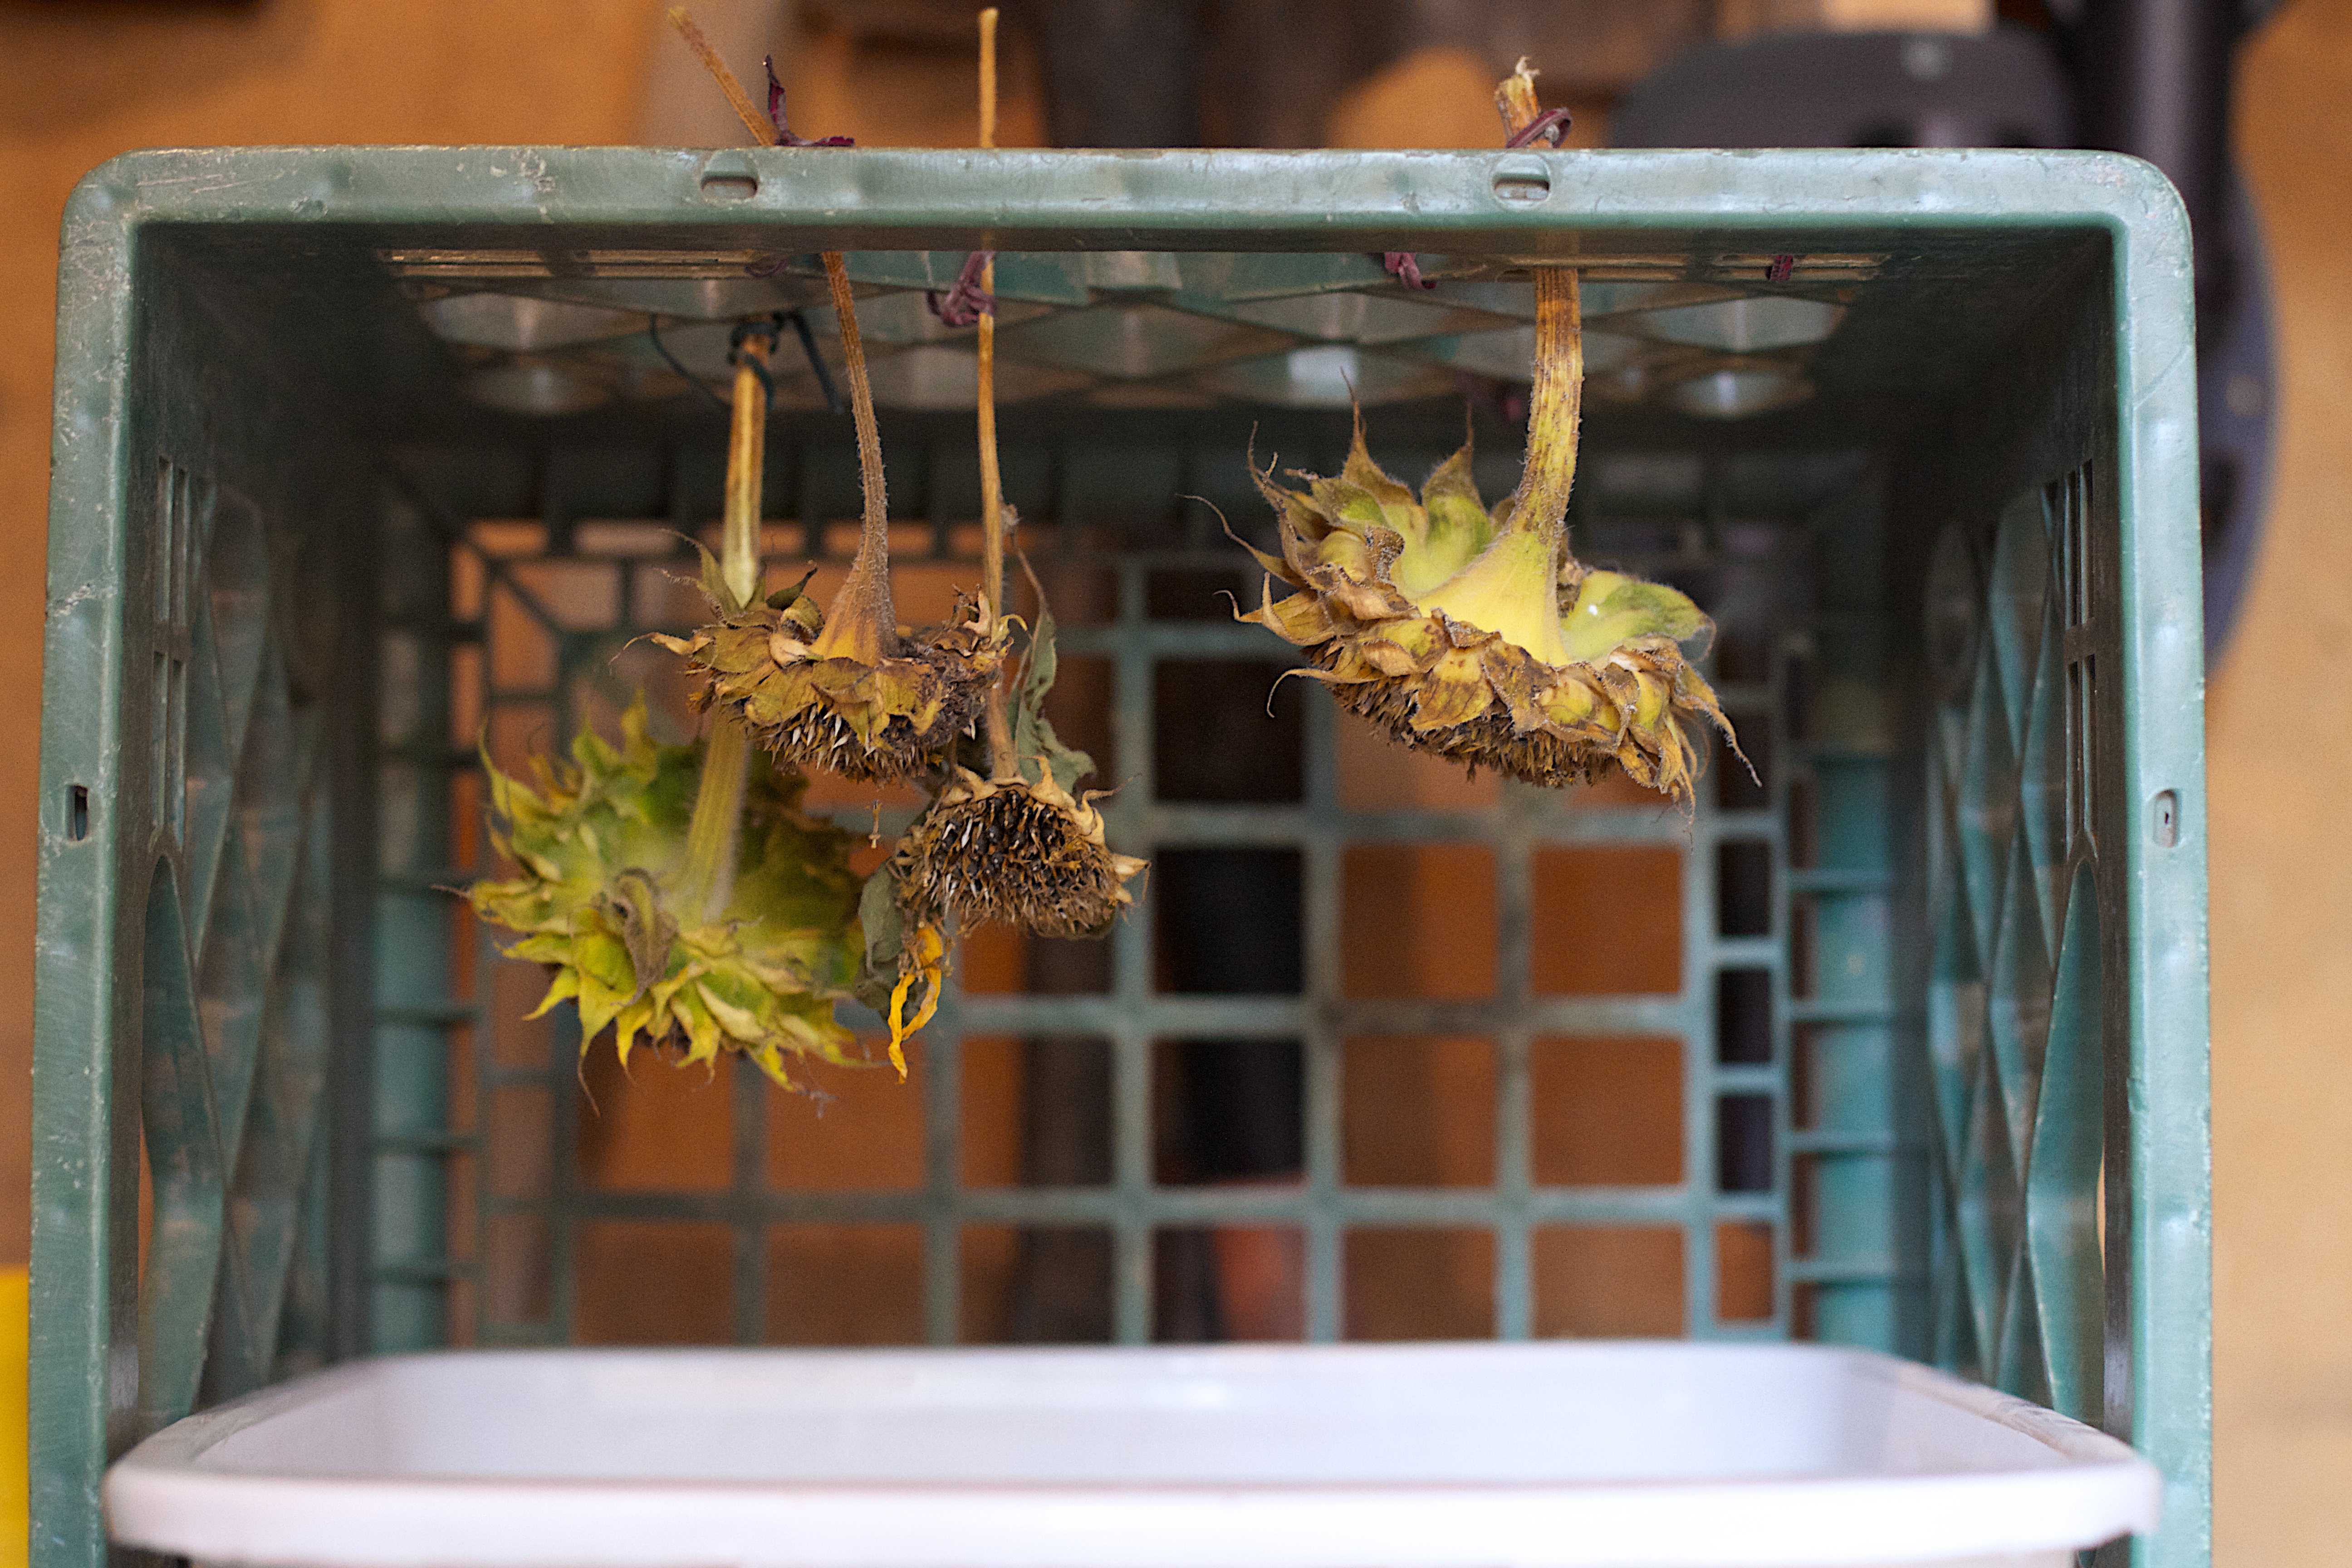
flower, window, glass, room, lighting, interior design, design